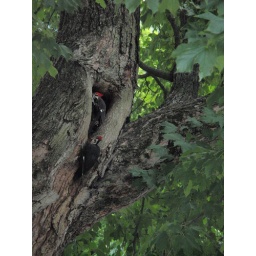
the male left after opening the hole and the female worked on it for over 90 minutes....I was facinated